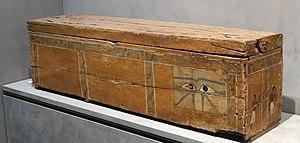
Cercueil de Dedina. Fin Ancien Empire- Première période intermédiaire (fin XIe dynastie-début XIIe dynastie). Bois de tamaris polychrome. Longueur 199
L’Égypte antique constitue le thème principal du département des Antiquités du Musée des Beaux-Arts de Lyon et la collection égyptienne qu'il détient est la plus grande de France après celle du Musée du Louvre. Sur les treize salles que compte le département, l'Égypte en occupe neuf. Cette place s’explique par l’importance historique de l’égyptologie à Lyon, animée par des hommes tels que Victor Loret, dont la famille a fait don au musée en 1954 de plus d'un millier d'objets. Dès 1895, le Musée du Louvre fournit près de quatre cents objets pour constituer le fonds du département ; d'autres objets complètent ce dépôt quelques années plus tard, augmenté, en 1936, d'objets provenant du village des artisans de Pharaon à Deir el-Médineh.